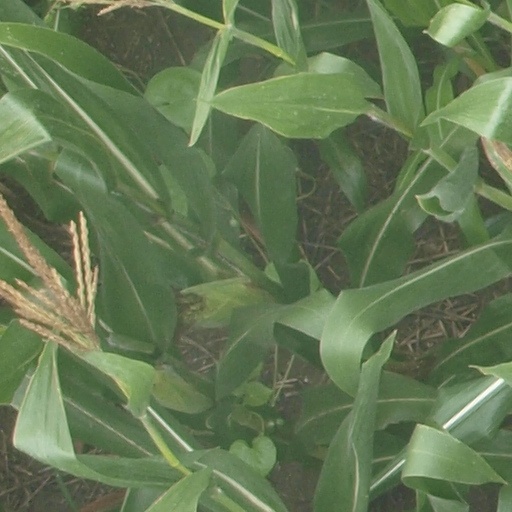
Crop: maize; corn